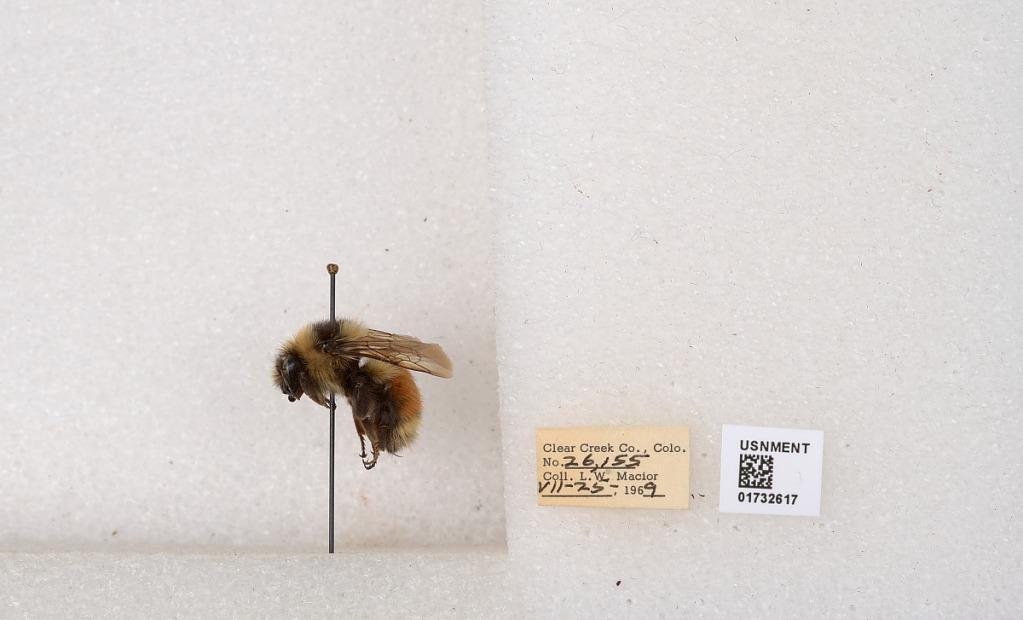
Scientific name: Bombus (Pyrobombus) sylvicola Kirby
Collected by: L. Macior
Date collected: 1969-7-25
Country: United States
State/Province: Colorado
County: Clear Creek
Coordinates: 39.7006, -105.694